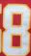
Number: 8